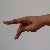
The image shows a hand gesture representing the letter 'P' in Indian Sign Language.